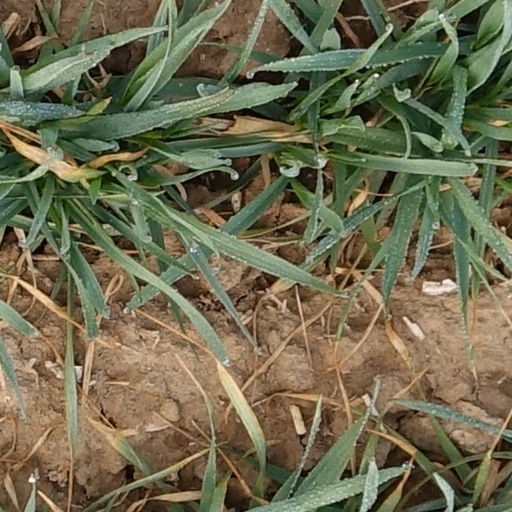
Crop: wheat